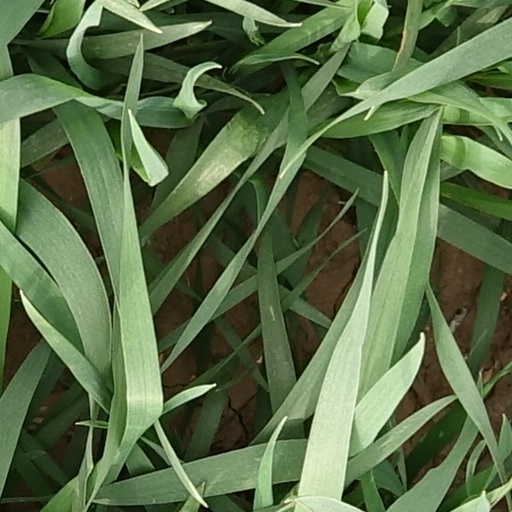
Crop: wheat